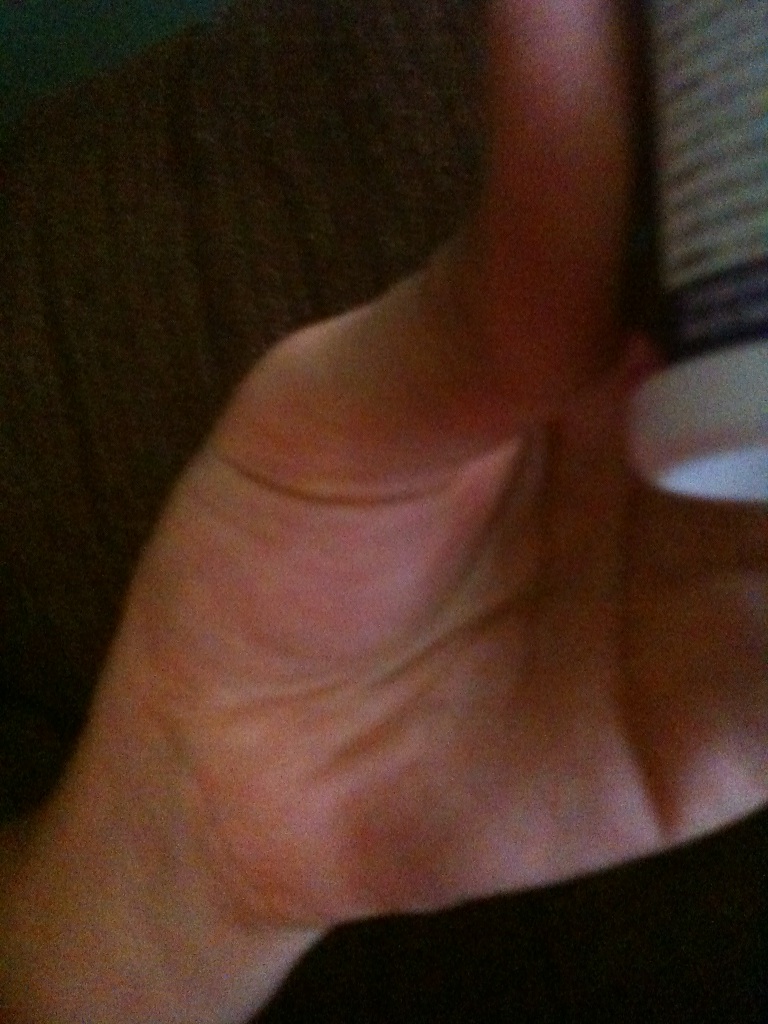Question: What is in this thing?
Answer: unanswerable